Boxcar

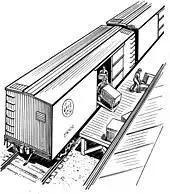
Illustration of a boxcar being unloaded by means of a wheelbarrow

Boxcars can carry most kinds of freight. Originally they were hand-loaded, but in more recent years mechanical assistance such as forklifts have been used to load and empty them faster. Their generalized design is still slower to load and unload than specialized designs of car, and this partially explains the decline in boxcar numbers since World War II. The other cause for this decline is the dramatic shift of waterborne cargo transport to container shipping. Effectively a boxcar without the wheels and chassis, a container is designed to be amenable to intermodal freight transport, whether by container ships, trucks or flatcars, and can be delivered door-to-door.